Mercedes-Benz 300 SEL 6.3

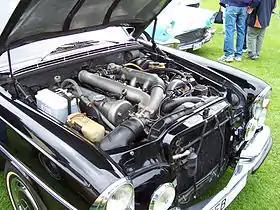
M100 engine in a 300 SEL 6.3

The 300 SEL 6.3 was an extremely luxurious vehicle for its era. Standard features included air suspension, ventilated 4-wheel power disc brakes, power windows, central locking and power steering. Air conditioning, power sunroof, audio tape deck, and rear window curtains, writing tables, and reading lamps were available as options.